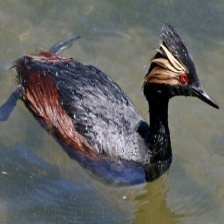
Species: BLACK-NECKED GREBE
Scientific name: PODICEPS NIGRICOLLIS